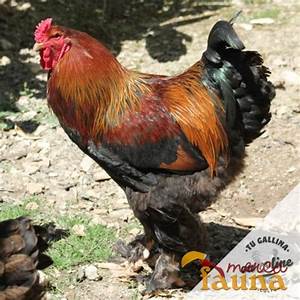
Label: chicken